Italy at the 2022 European Athletics Championships

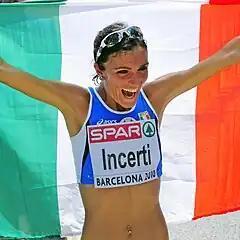
Anna Incerti, 42 years old, gold medal at Barcelona 2010 in marathon.

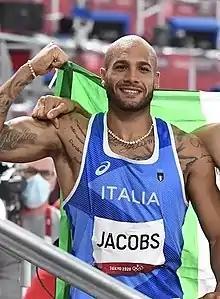
Jacobs, after gold at the 2021 Olympics and 2022 World Indoor Championships, gold also at the European.

Italy competed at the 2022 European Athletics Championships in Munich, Germany, from 15 to 21 August 2022.